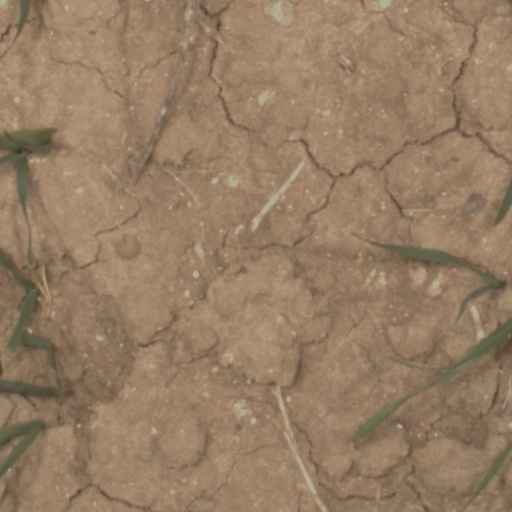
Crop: wheat